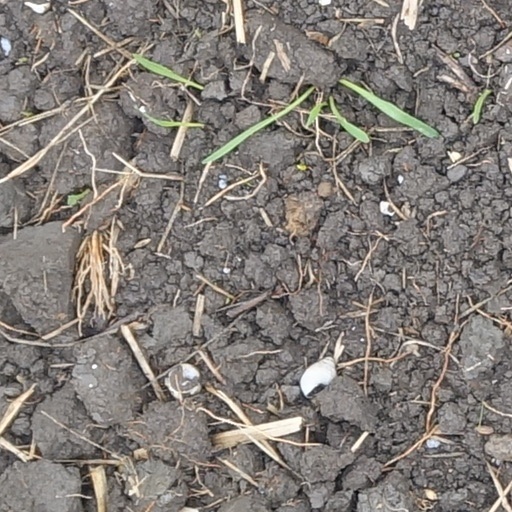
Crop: wheat